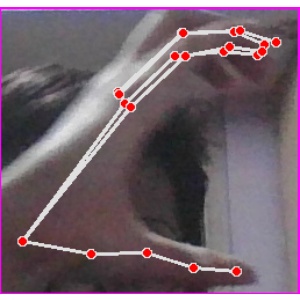
अक्षर: ऋ